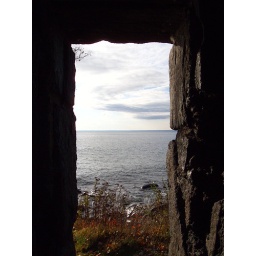
The view of lake superior offered by the windows in the stone building.